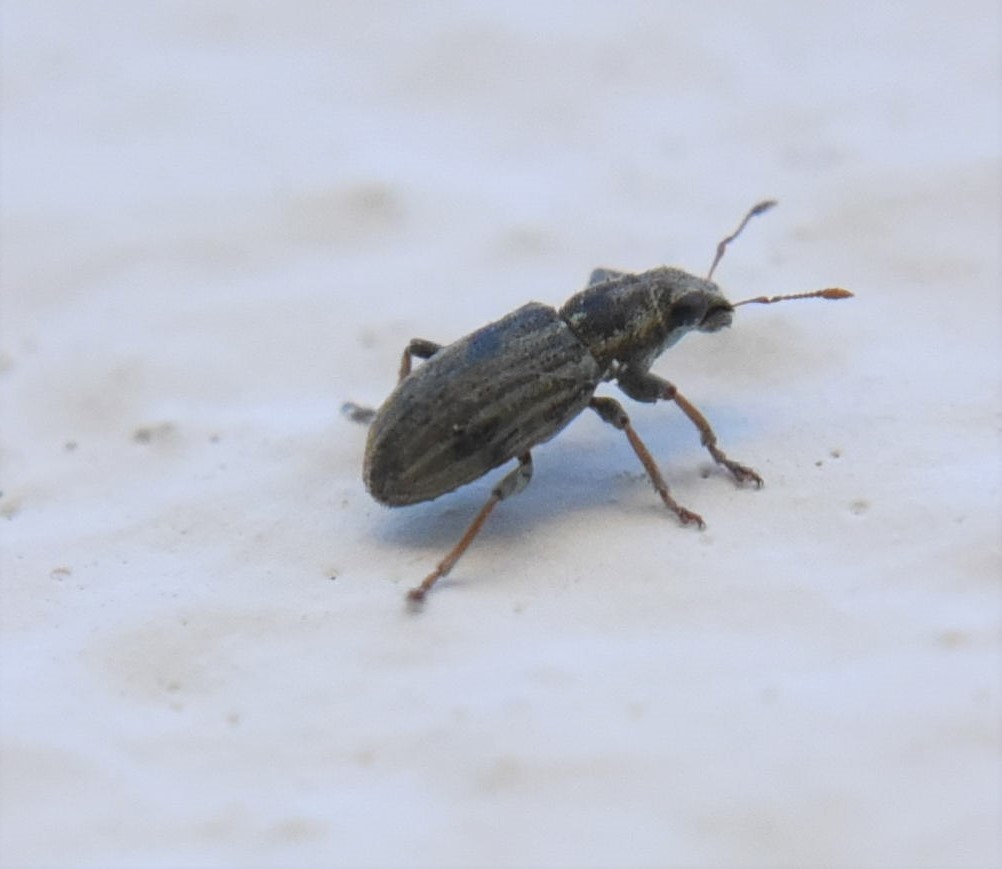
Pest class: pea_leaf_weevil